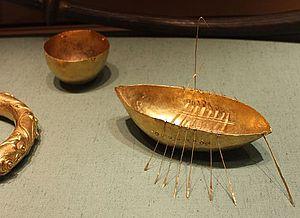
Les Gaëls sont un groupe ethnolinguistique indigène au nord-ouest de l'Europe qui comprend les Irlandais, les Écossais et les Mannois de culture gaéliques. Dans un sens plus restreint, le terme désigne, dans ces langues, les locuteurs des langues gaéliques.